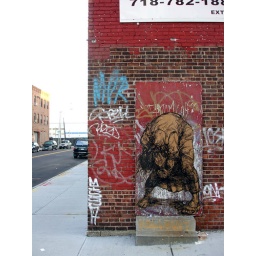
Woodcut on kraft paper pasted on wall, by street artist ELBOW-TOE.